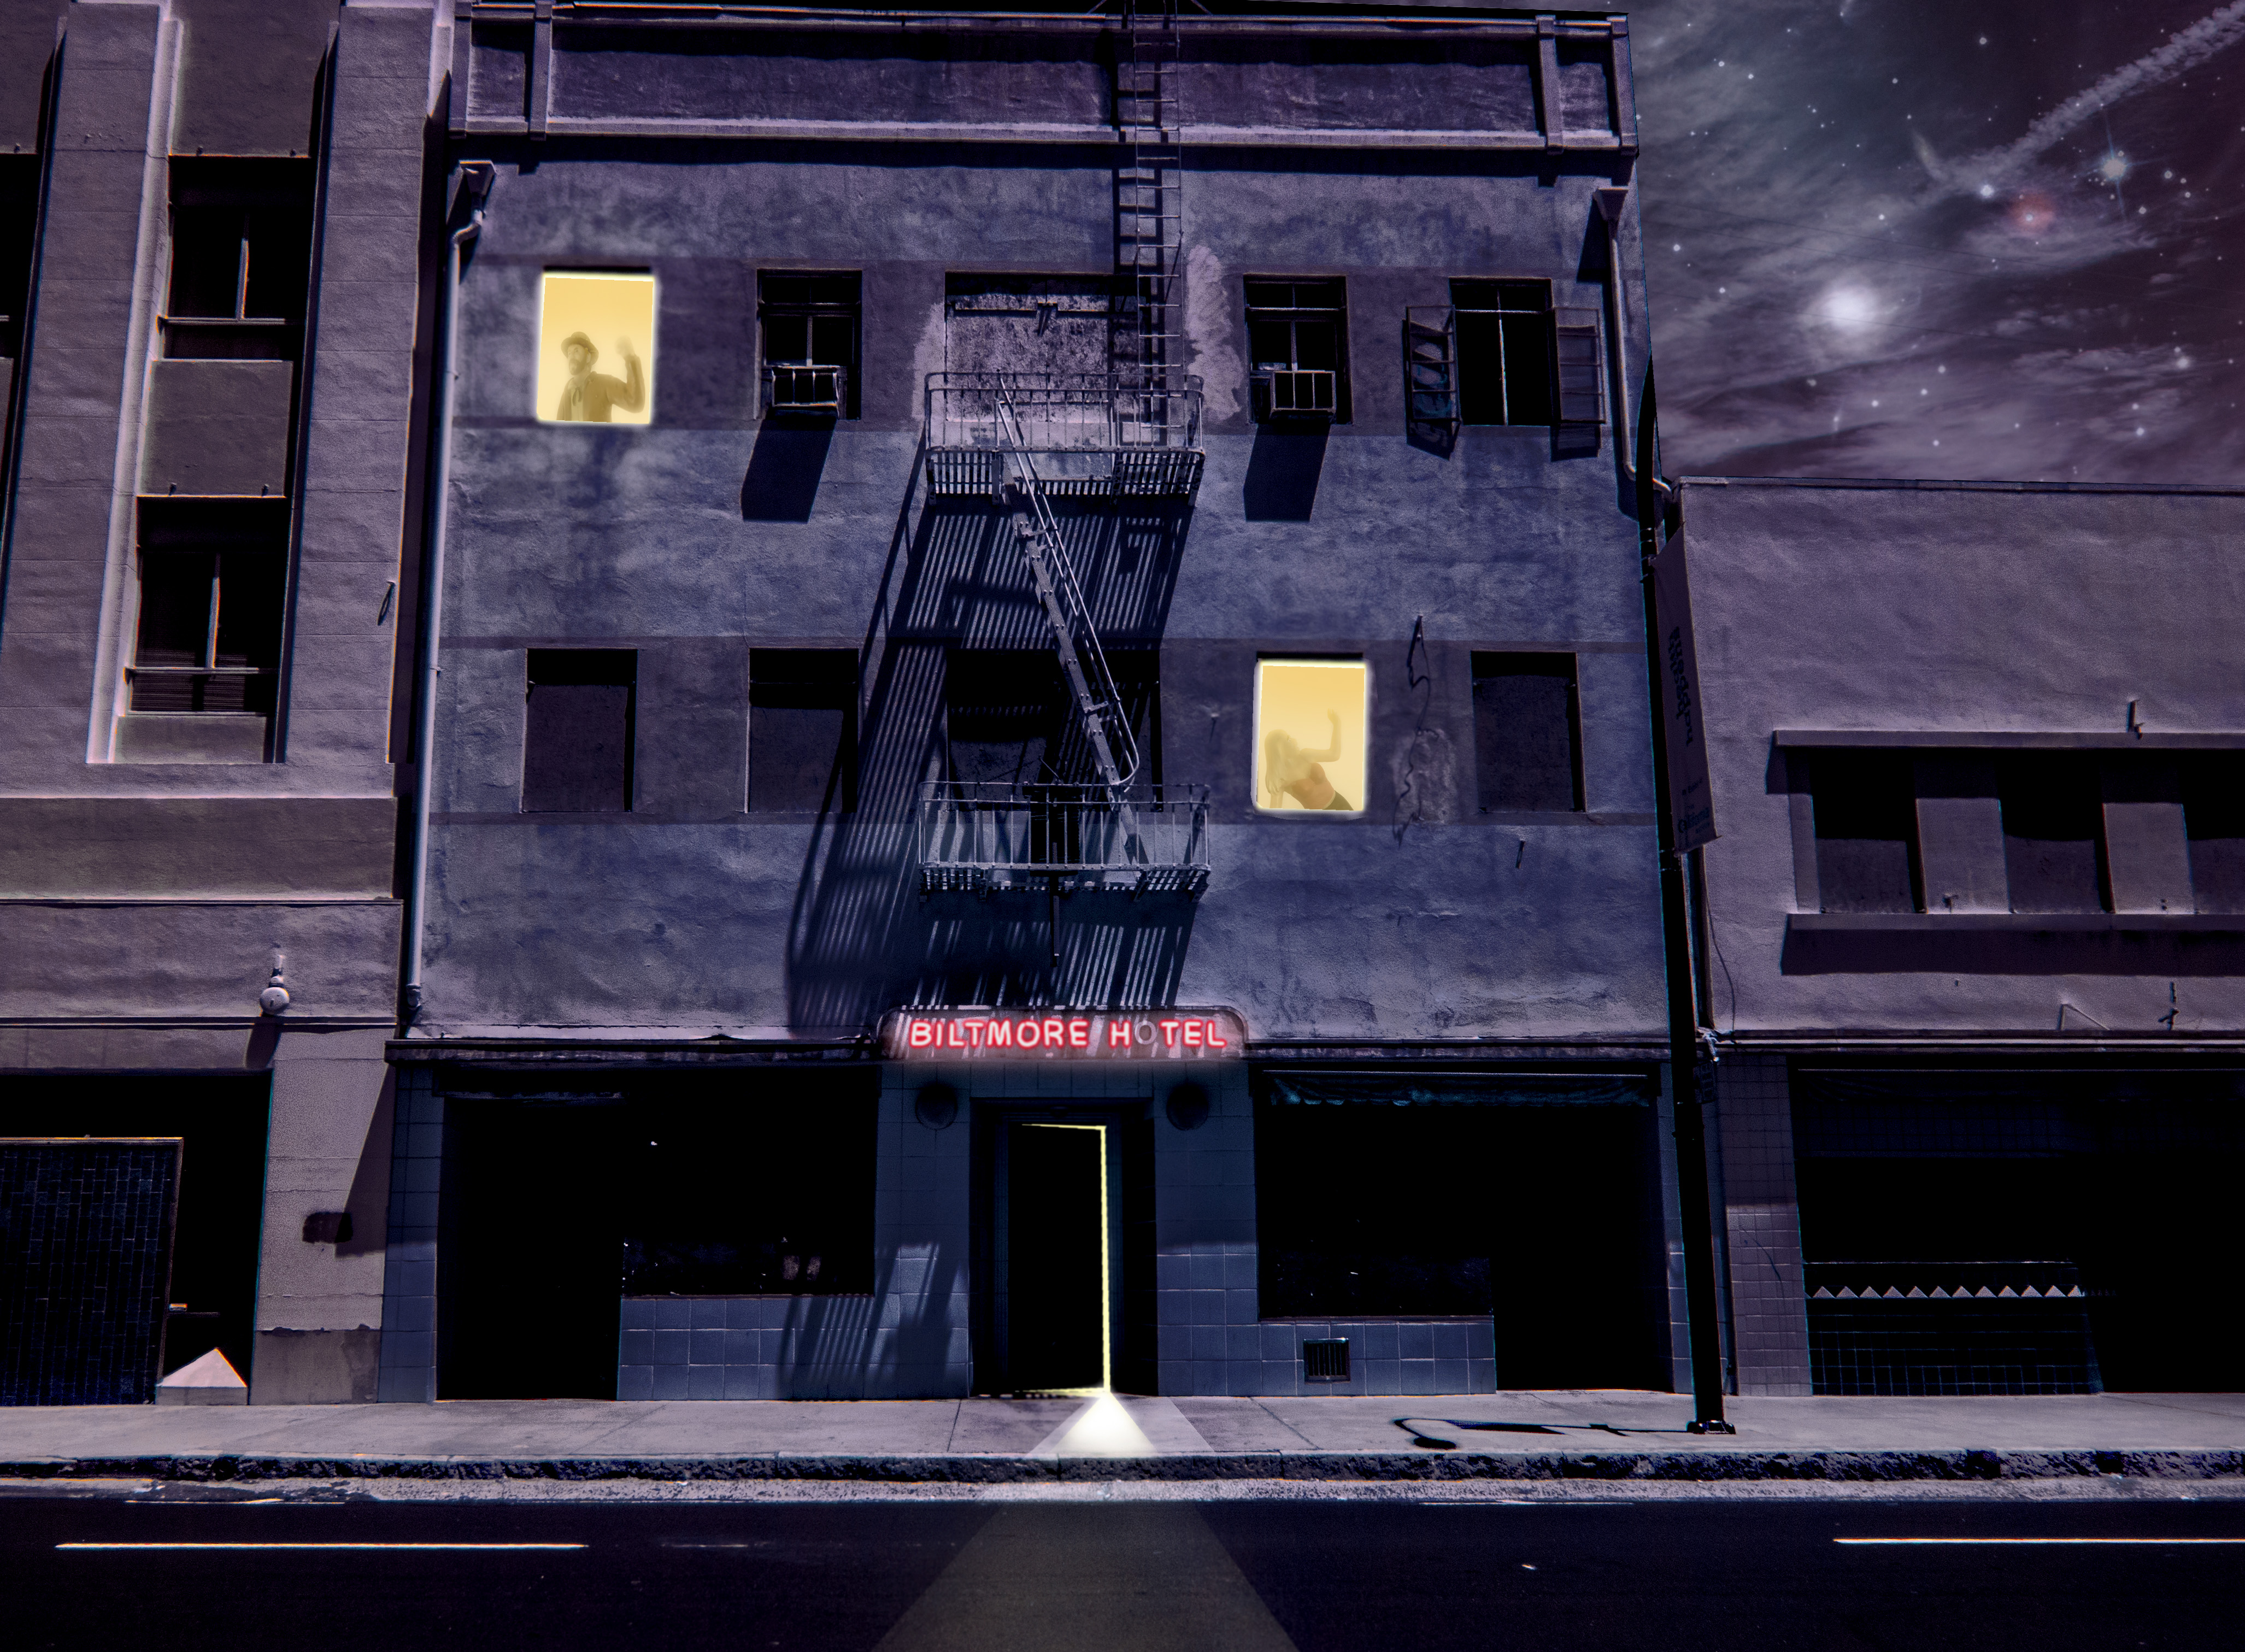
light, architecture, night, house, spooky, urban, downtown, gloom, sign, reflection, facade, abandoned, darkness, neon, theatre, fear, hotel, noir, creepy, poverty, crime, shape, sacramento, sliders, screenshot, slidersunday, photoillustration, redevelopment, itgoesto11, 10thandj, urban area